Chevrolet Chevelle Laguna

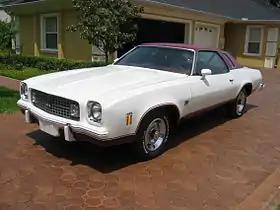
1974 Chevrolet Chevelle Laguna Type S-3 Colonnade hardtop coupe

The Chevrolet Chevelle Laguna is a mid-sized automobile produced by Chevrolet for the 1973 through 1976 model years. Part of the GM A-Body platform, the 1973 Laguna series included coupes, sedans and station wagons. It was the top-line Chevelle series that year positioned above the Malibu. For 1974 through 1976 the car was produced as a one-model Laguna S-3 coupe, the new-for-1974 Malibu Classic series taking the top-luxury series position. All Lagunas sported urethane front-ends which easily distinguished them from other Chevelles. NASCAR driver Cale Yarborough earned the first two of his three consecutive Winston Cup championships piloting a Chevelle Laguna.